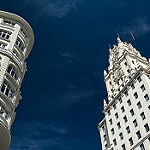
Scene: Outdoor